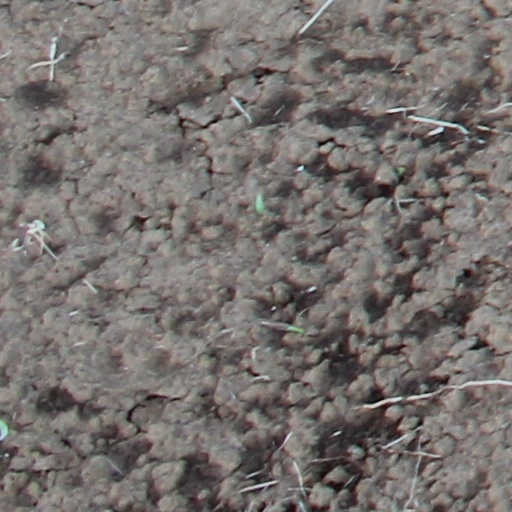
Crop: wheat